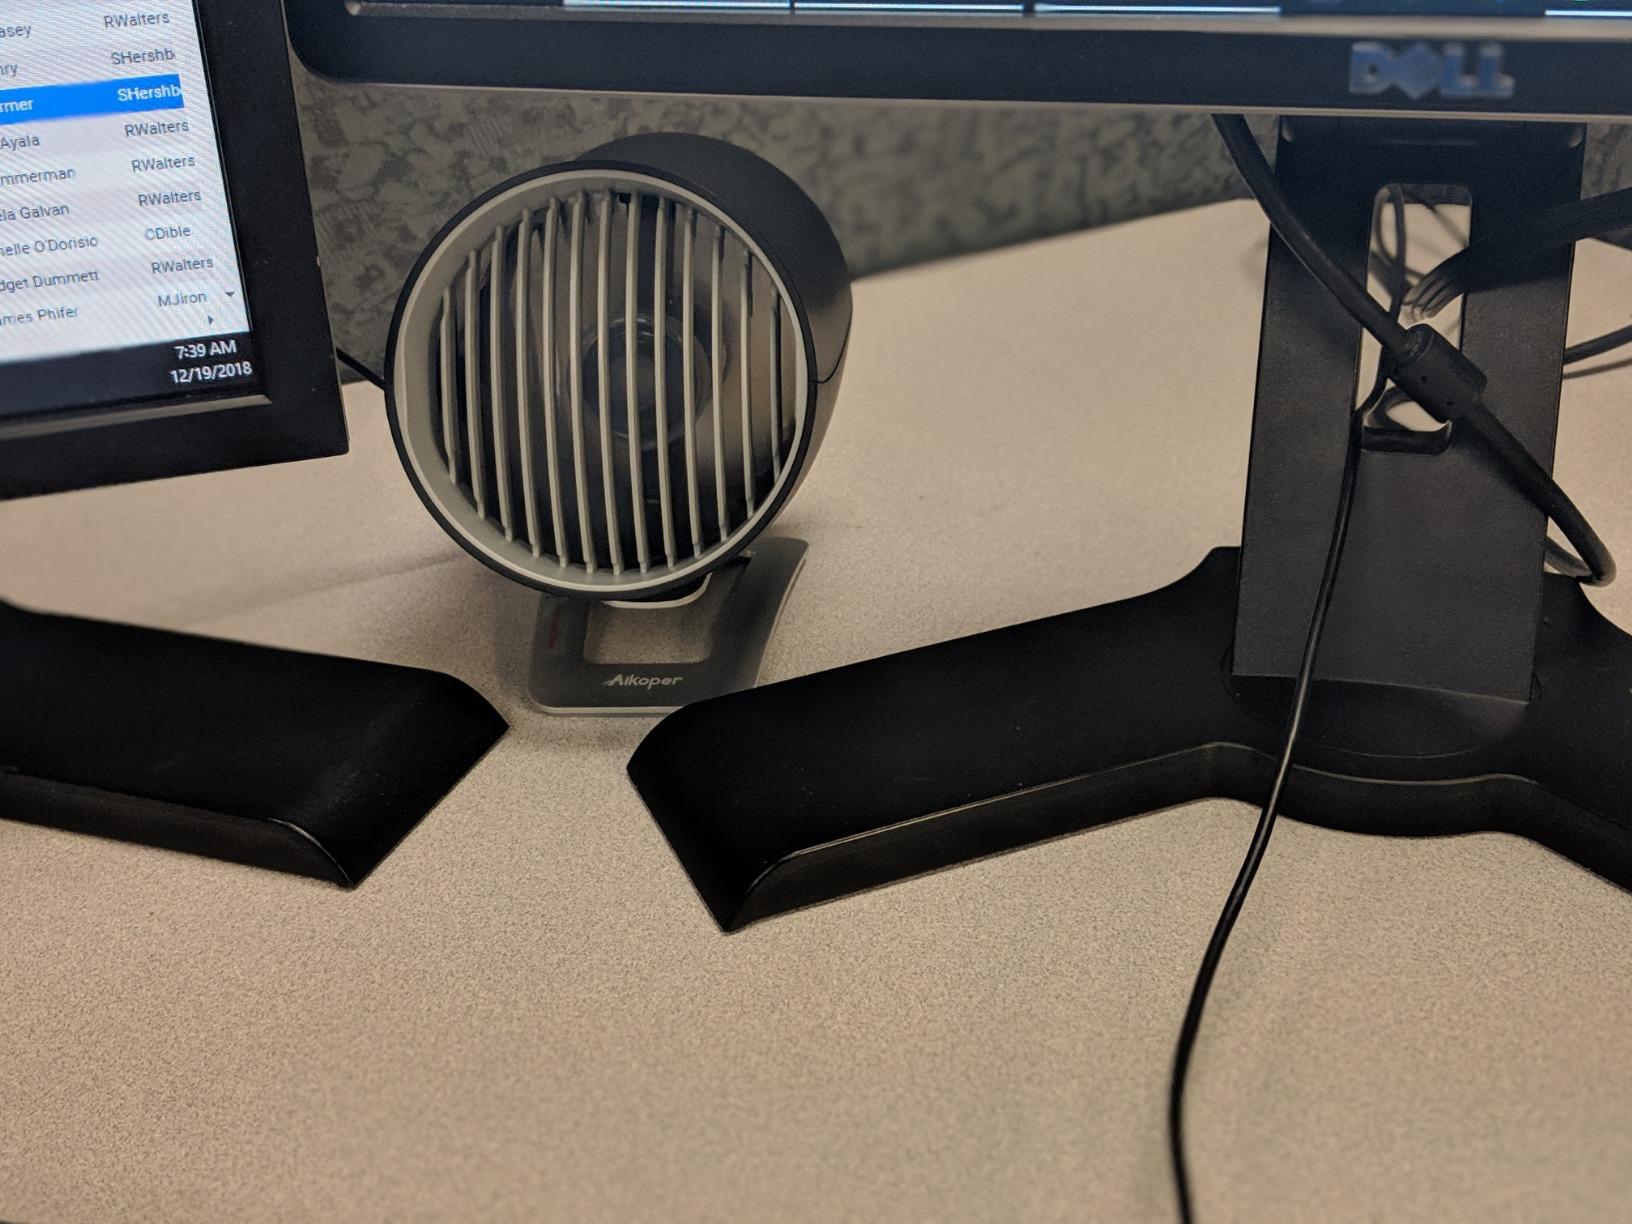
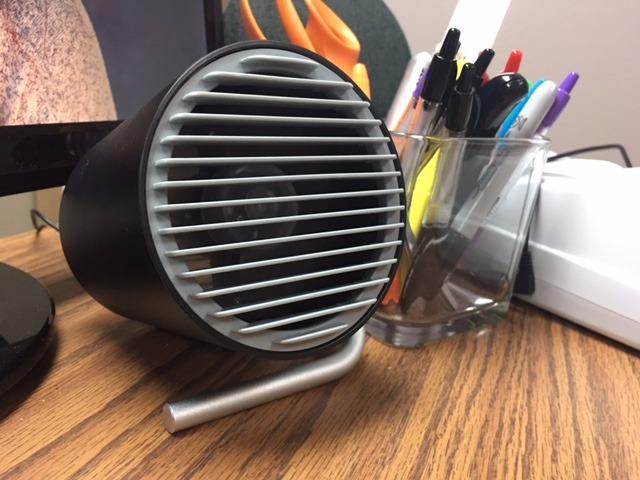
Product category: fan
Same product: no